Pottankad

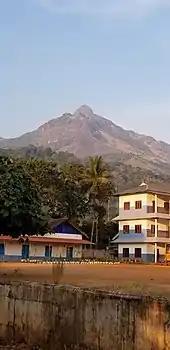
View of Mt. Chokkanmudi from St. Sebastian's High School

There is one educational institution called St. Sebastian's High School, which goes from grades 1–12. A major place of worship, found right next to the school, is St. Sebastian's church. There are two financial institutions as well: the State Bank of India Pottankad Br. and the Pottankad Co-operative Bank. Because of its proximity to Munnar, Pottenkad has gotten many tourists to come to the small village, and stay in the newly added homestays and resorts. It has a single window service centre set up by the government, called Akshaya eCentre. It has a post office with PIN, 685565.